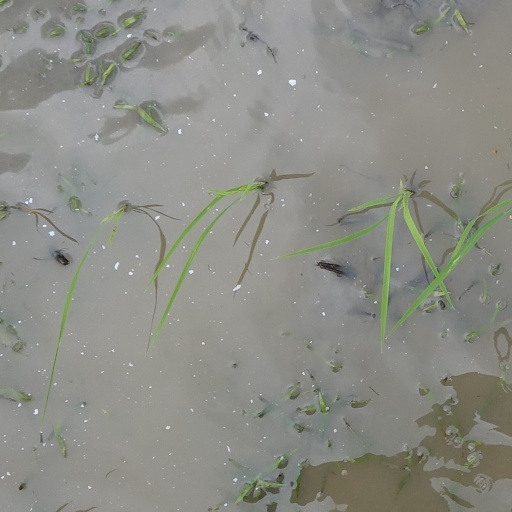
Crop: rice